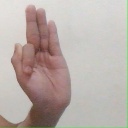
अक्षर: फ